Fuse cutout

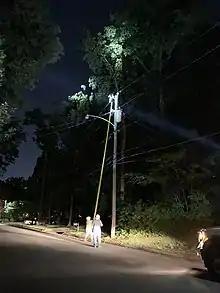
Linemen from Huntsville Utilities replace a blown cutout fuse with a non-conductive extending pole tool on July 10th, 2022 in Huntsville, Alabama.

Each fuse holder typically has an attached pull ring that can be engaged by a hook at the end of a fiberglass hot stick operated by a lineworker standing on the ground or from a bucket truck, to manually open the switch. While often used for switching, the standard cutout shown is not designed to be manually opened under load. For applications where the switch is likely to be used to interrupt power manually, a "load break" version is available that has an attachment to quench the arc.